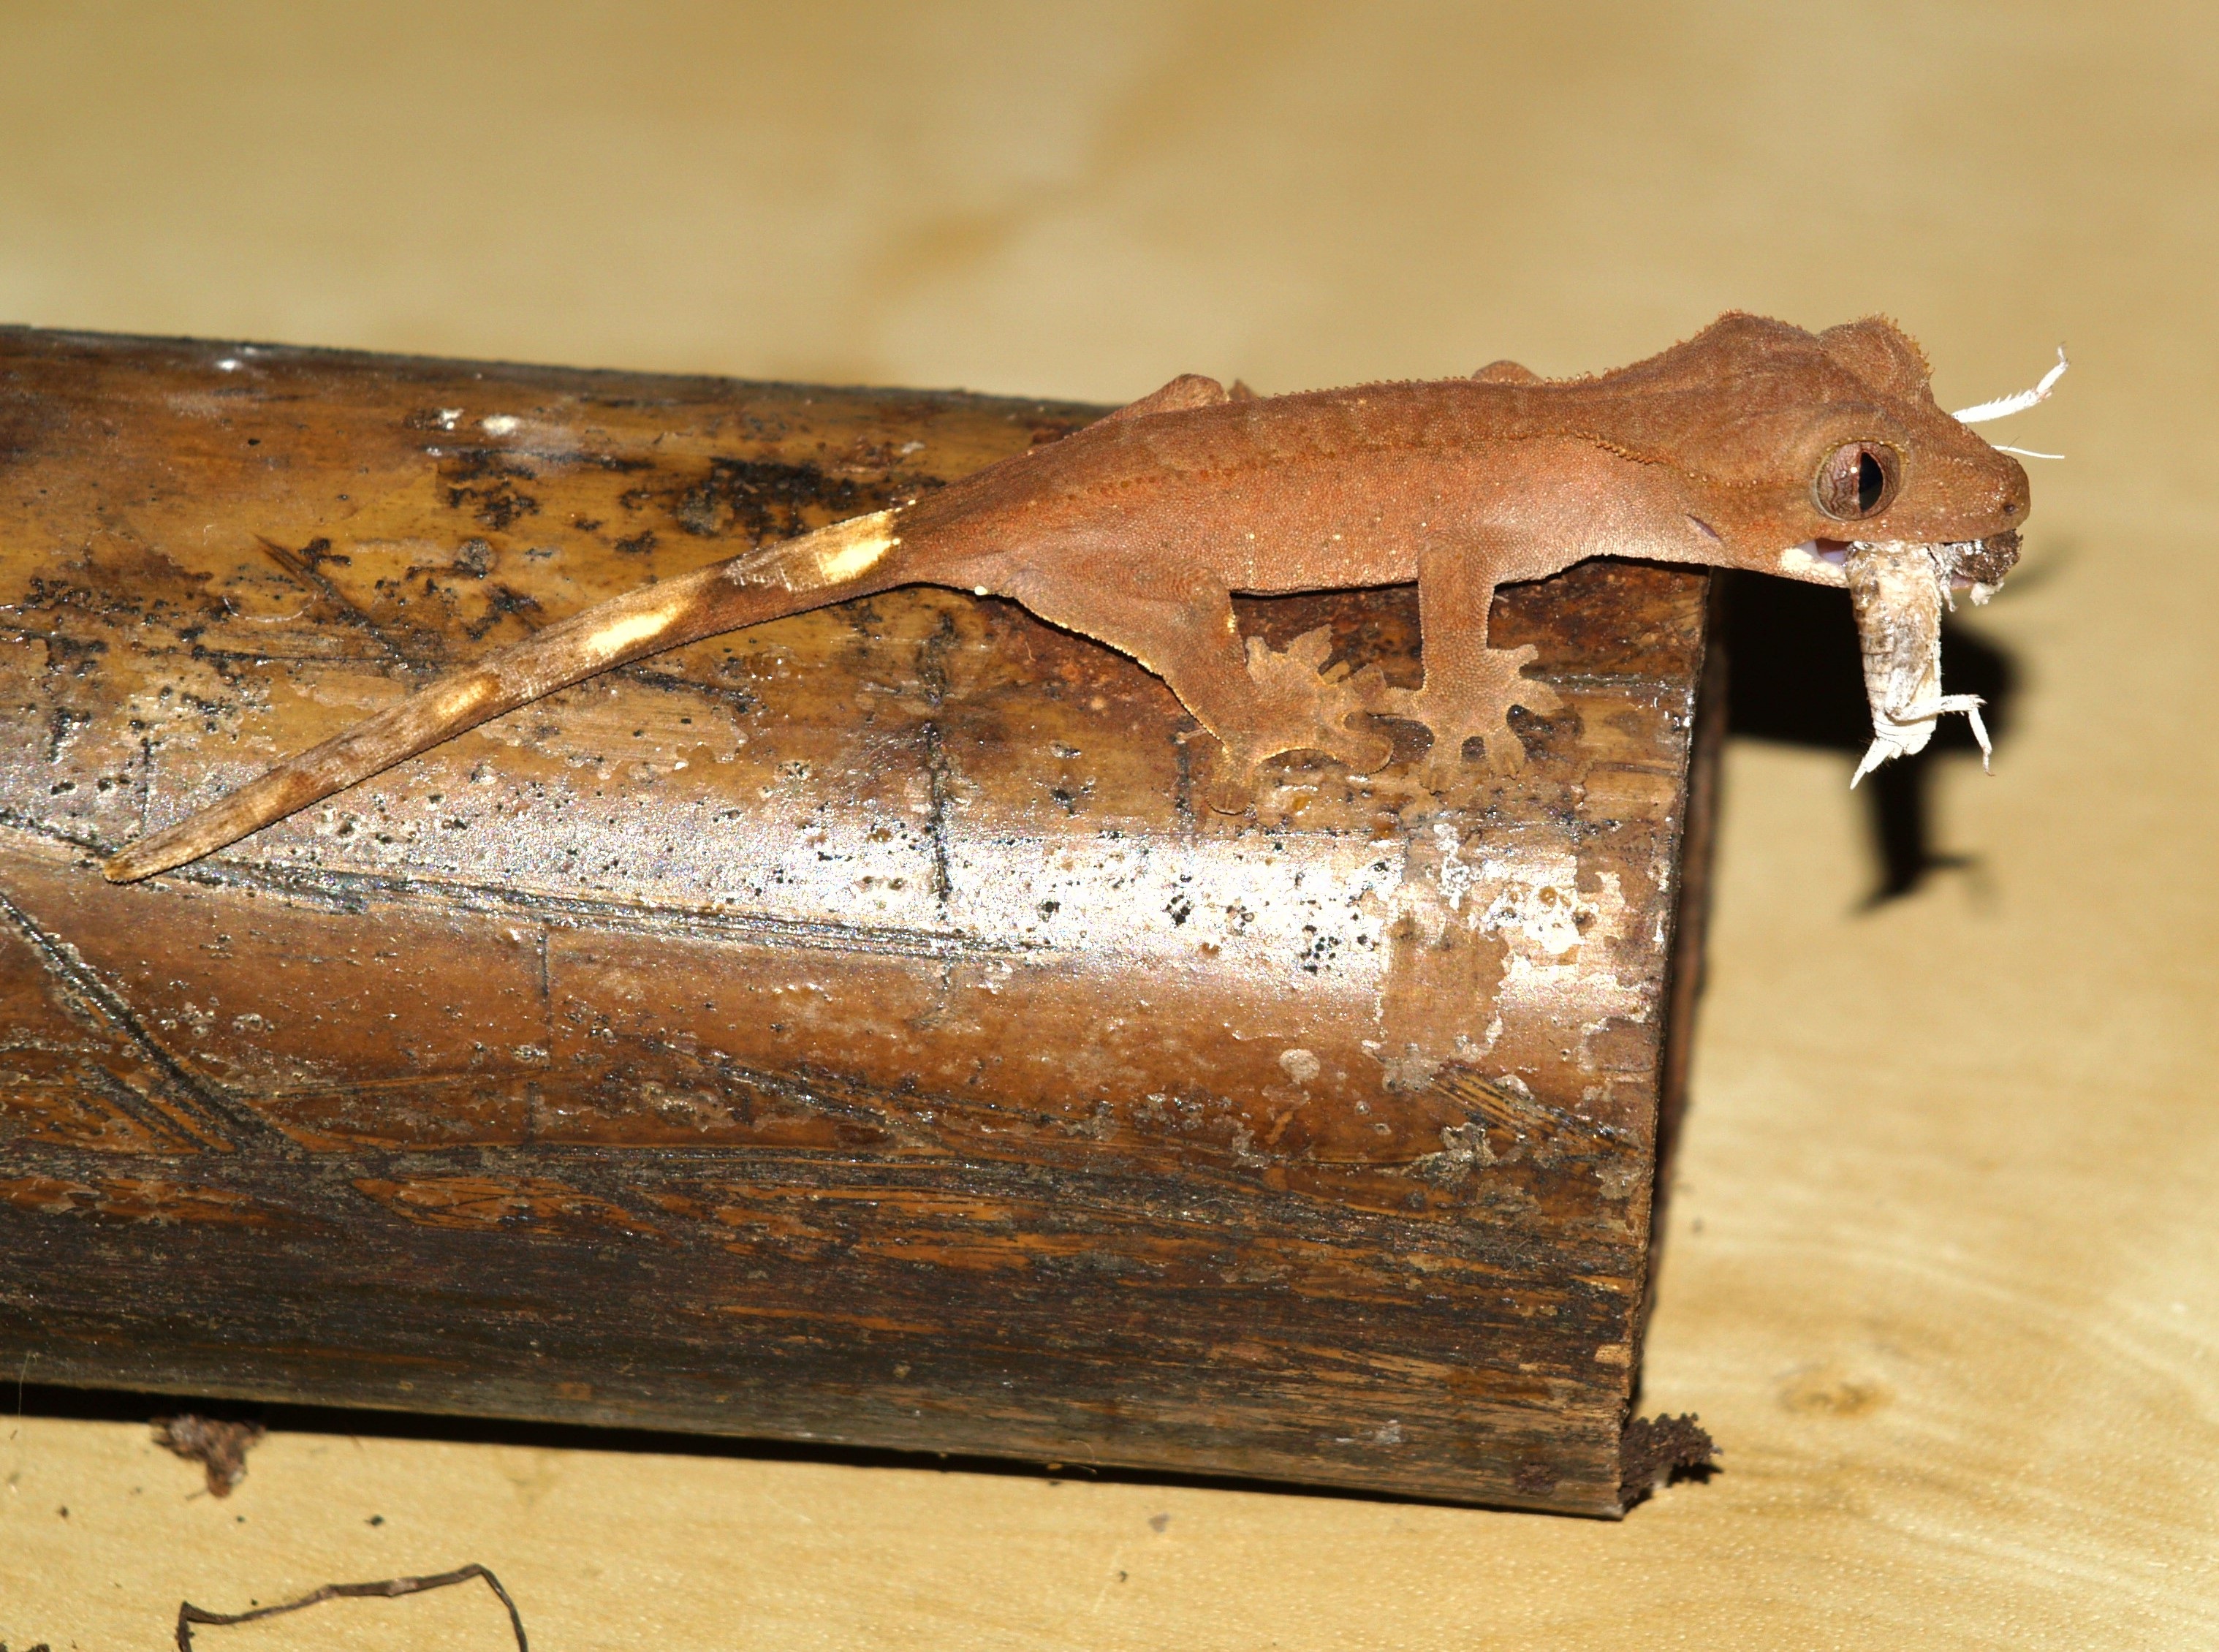
wood, reptile, gecko, carving, crown gecko